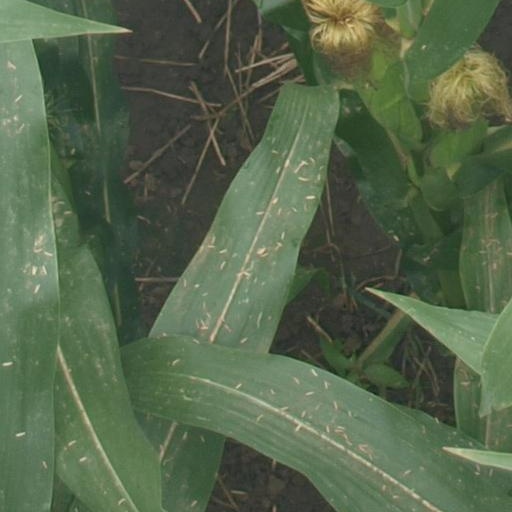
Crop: maize; corn